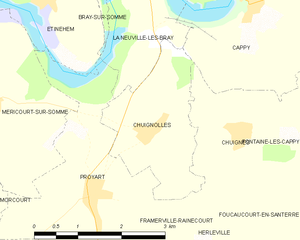
Carte des communes françaises Chuignolles
Chuignolles est une commune française située dans le département de la Somme, en région Hauts-de-France.